Atiku Abubakar

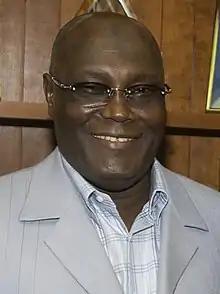
Abubakar in 2003

On 29 May 1999, Abubakar was sworn in as Vice President of Nigeria. His first term was mainly characterized by his role as Chairman of the National Economic Council and head of the National Council on Privatization, overseeing the sale of hundreds of loss-making and poorly managed public enterprises alongside Nasir Ahmad el-Rufai.